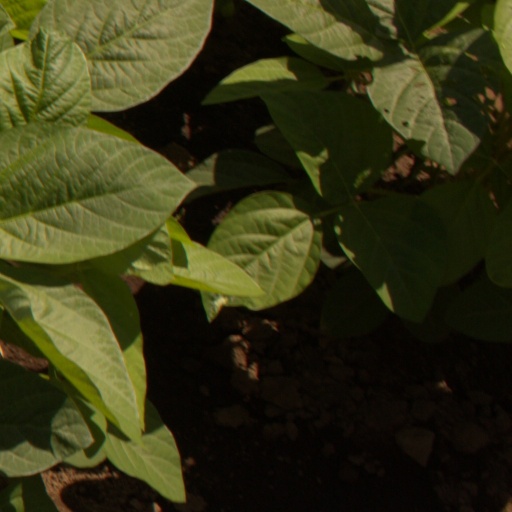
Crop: soybean